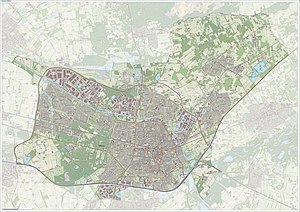
Tilburg
Tilburg er en kommune og en by i den sydlige provins Noord-Brabant i Nederlandene.